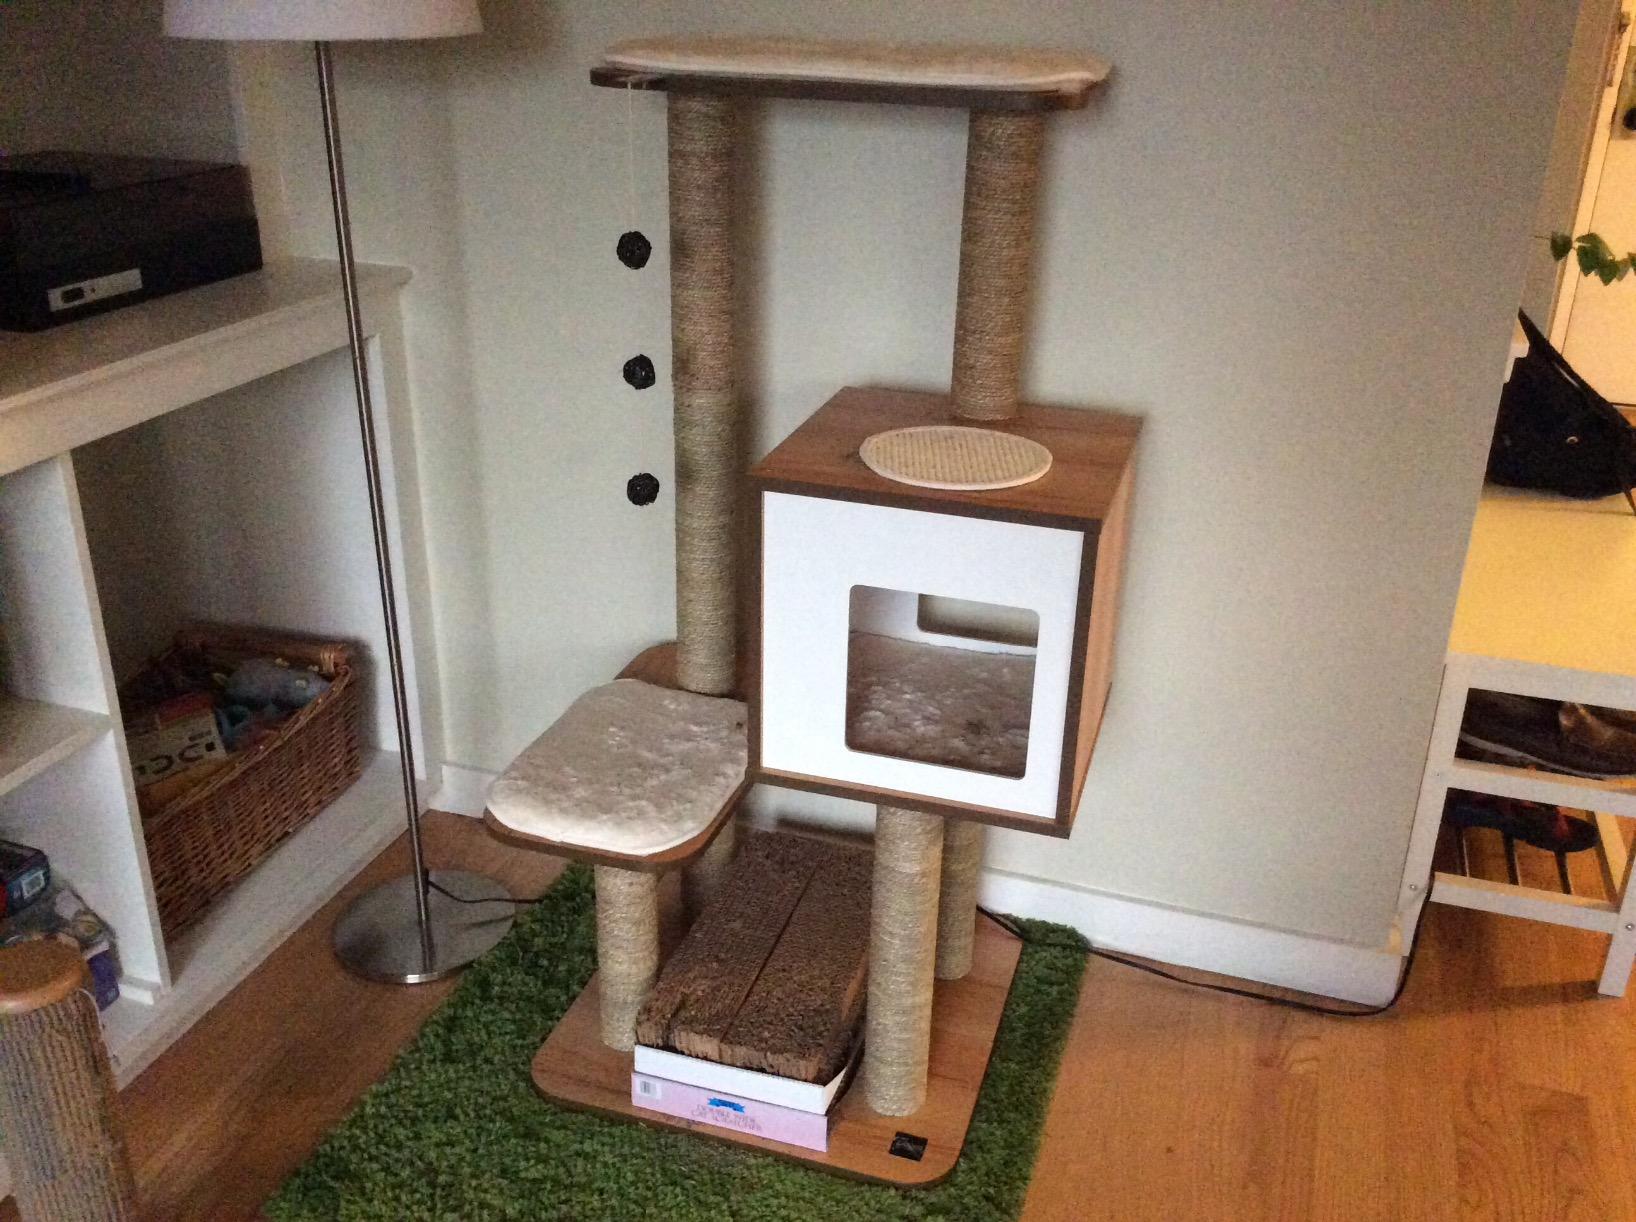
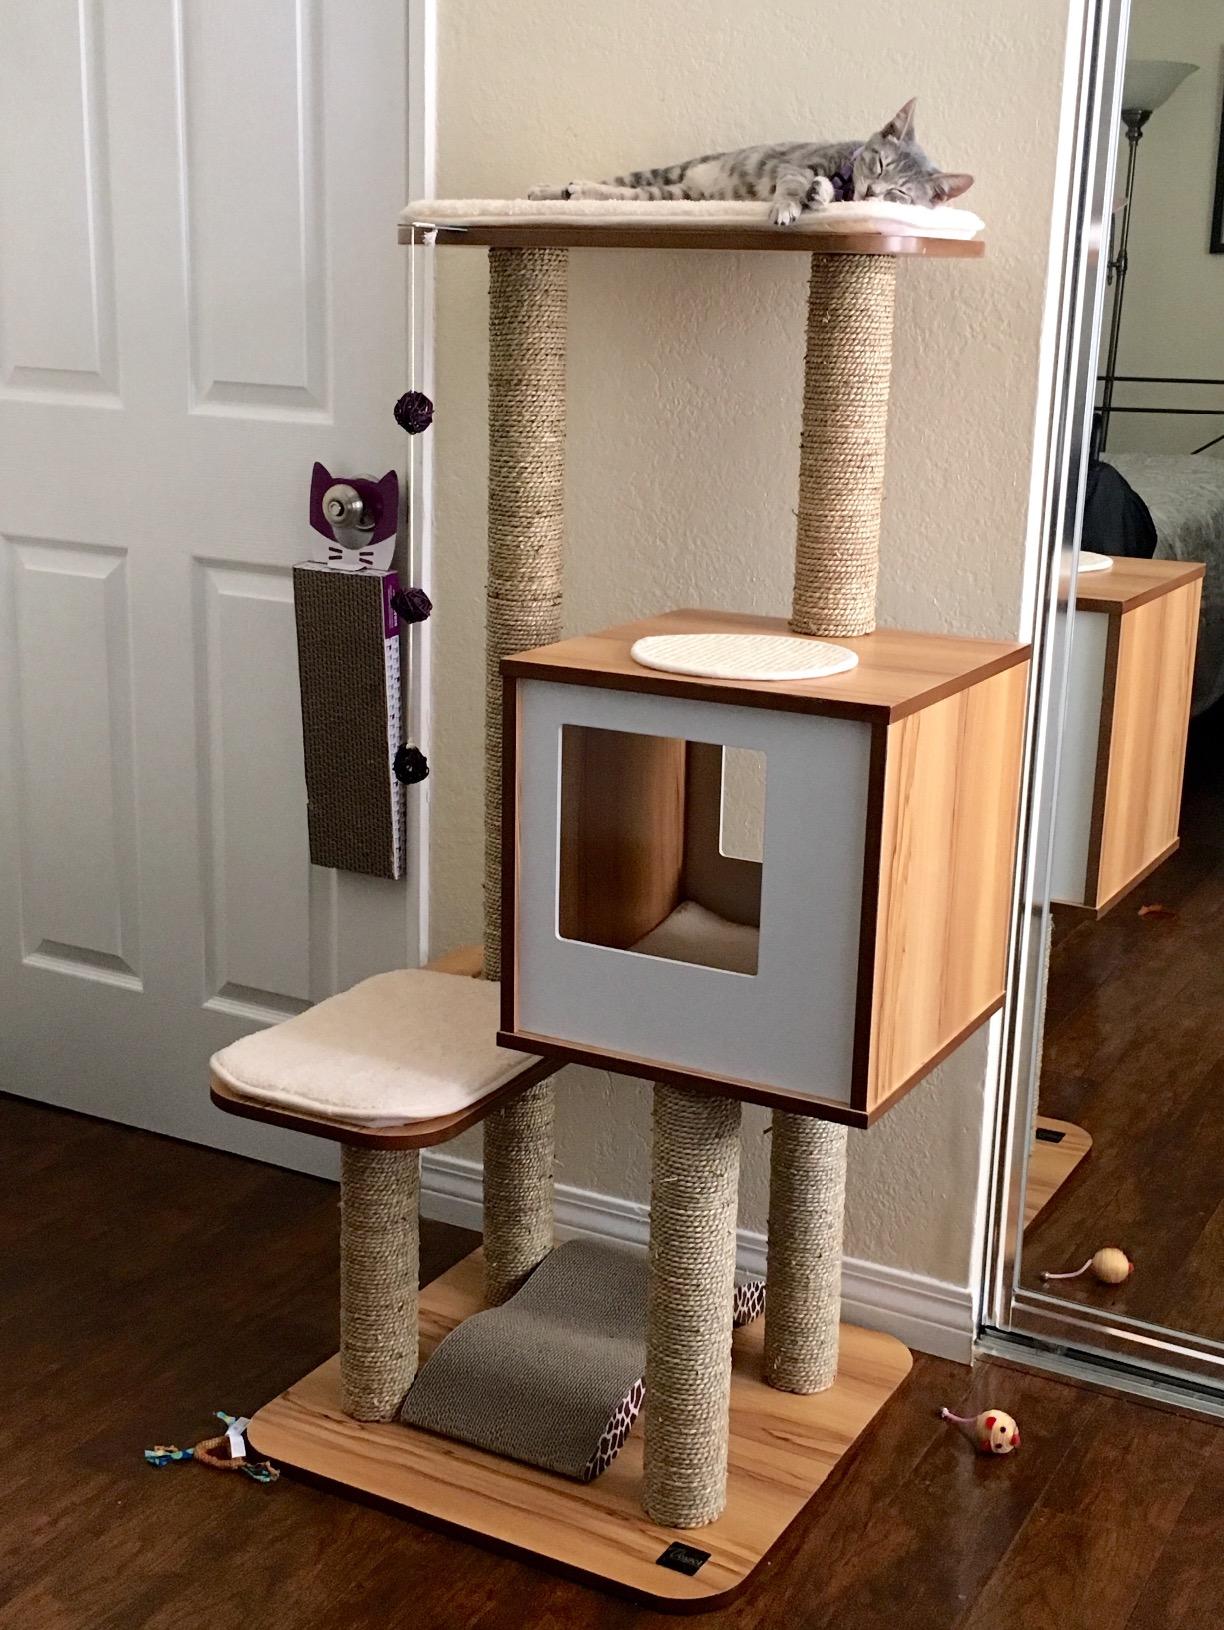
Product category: items_cat tree
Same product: yes